Juan Luna Building

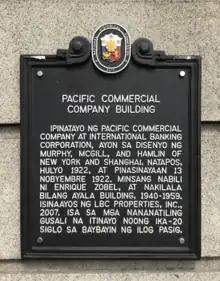
A National Historical Commission of the Philippines historical marker of the building

The Juan Luna Building was built as the Pacific Commercial Company Building in the 1920s. The construction of the building was finished by July 1922 and was inaugurated November 13, 1922. The building was later bought by Enrique Zobel and was known as the "Ayala Building" from 1940 to 1959. The LBC Properties Inc. led a renovation of the building in 2007. The First National City Bank also occupied the building.